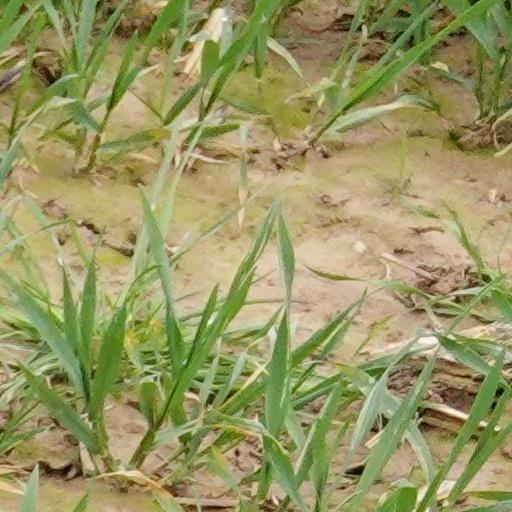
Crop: wheat